Rick Schu

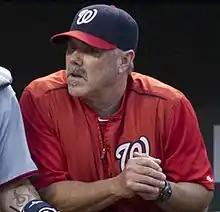
Schu with the Washington Nationals in 2015

Richard Spencer Schu (born January 26, 1962) is an American former professional baseball third baseman and coach who played in Major League Baseball (MLB) for the Philadelphia Phillies, Baltimore Orioles, Detroit Tigers, California Angels, and Montreal Expos. Schu also played in the Nippon Professional Baseball (NPB) for the Nippon Ham Fighters.